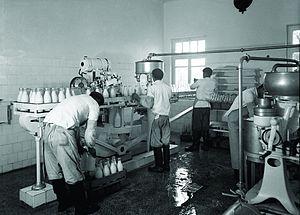
Le lait est un liquide biologique comestible généralement de couleur blanchâtre produit par les glandes mammaires des mammifères femelles. Aliment complet équilibré, il est la seule source de nutriments pour les jeunes mammifères au tout début de leur vie avant qu'ils puissent digérer d'autres types d'aliments. Le lait en début de lactation, de couleur jaunâtre, présente une composition différente et est appelé colostrum. Il porte les anticorps de la mère, réduisant ainsi le risque de nombreuses maladies chez le nouveau-né, et contient tous les nutriments indispensables.